Carl Dorno

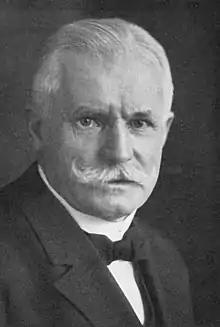
Carl Dorno

Carl Wilhelm Max Dorno (3 August 1865 – 22 April 1942) was a Prussian-born businessman and amateur meteorologist who settled in Davos, Switzerland for the recovery of his only daughter from tuberculosis. Interested in the effect of climate on health, he established a pioneering observatory, now known as the Physikalisch-Meteorologisches Observatorium Davos (PMOD), for the study of solar radiation. He pioneered a field that has been termed as physiological, medical or biological climatology. Ultraviolet radiation was at the time also referred to as "Dorno radiation". The observatory continues to function as the PMOD World Radiation Centre.